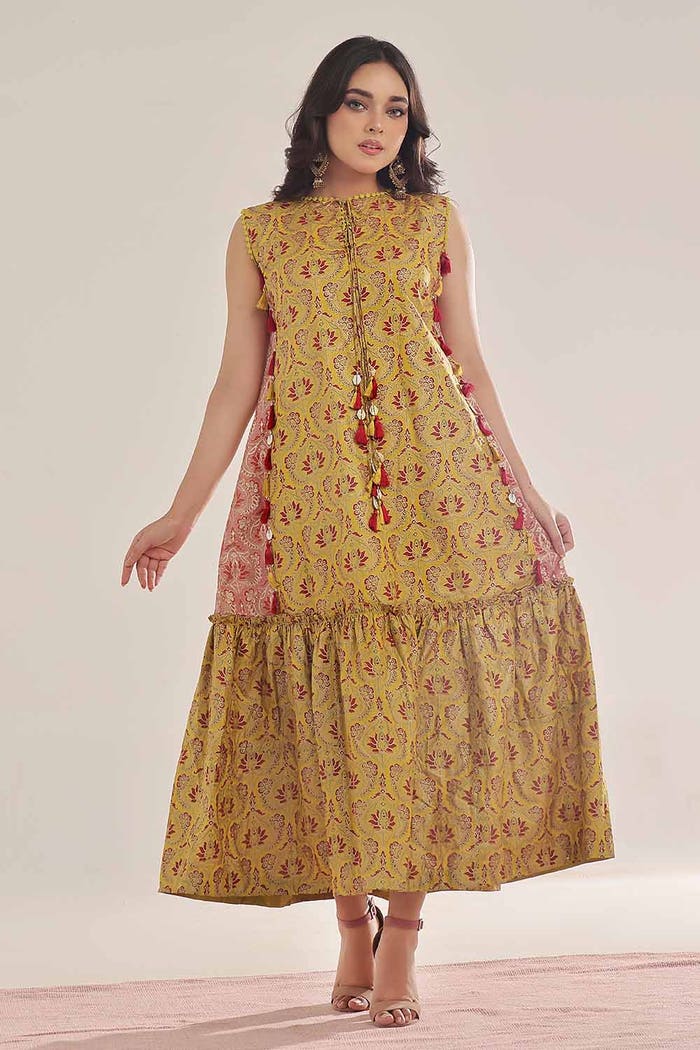
gold multi karigar sleeveless